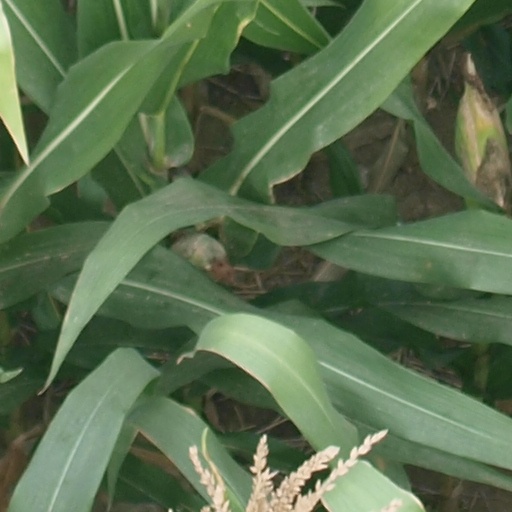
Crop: maize; corn